Neil Simon Theatre

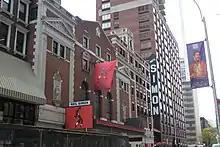
View from the west

The auditorium has an orchestra level, one balcony, boxes, and a stage behind the proscenium arch. The auditorium space is designed with plaster decorations and is nearly square in plan. According to the Nederlander Organization, the auditorium has 1,445 seats; meanwhile, The Broadway League cites a capacity of 1,467 seats and "Playbill" cites 1,380 seats. The theater originally had a capacity of 1,400 seats, with 702 in the orchestra, 674 in the balcony, and 24 in the boxes. An article from 1967 described the theater as having 1,363 seats for musicals and 1,334 seats for plays. The auditorium initially had a color scheme of ivory, blue, gray, and gold, with lavender or mulberry draperies. White paint covers many of the original interior decorations. The auditorium is topped by three stories of offices.